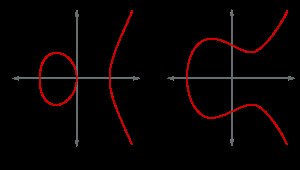
Elliptisk kurve
Grafer for kurverne y2 = x3 − x og y2 = x3 − x + 1
I matematik er en elliptisk kurve en plan algebraisk kurve defineret ved ligningen: